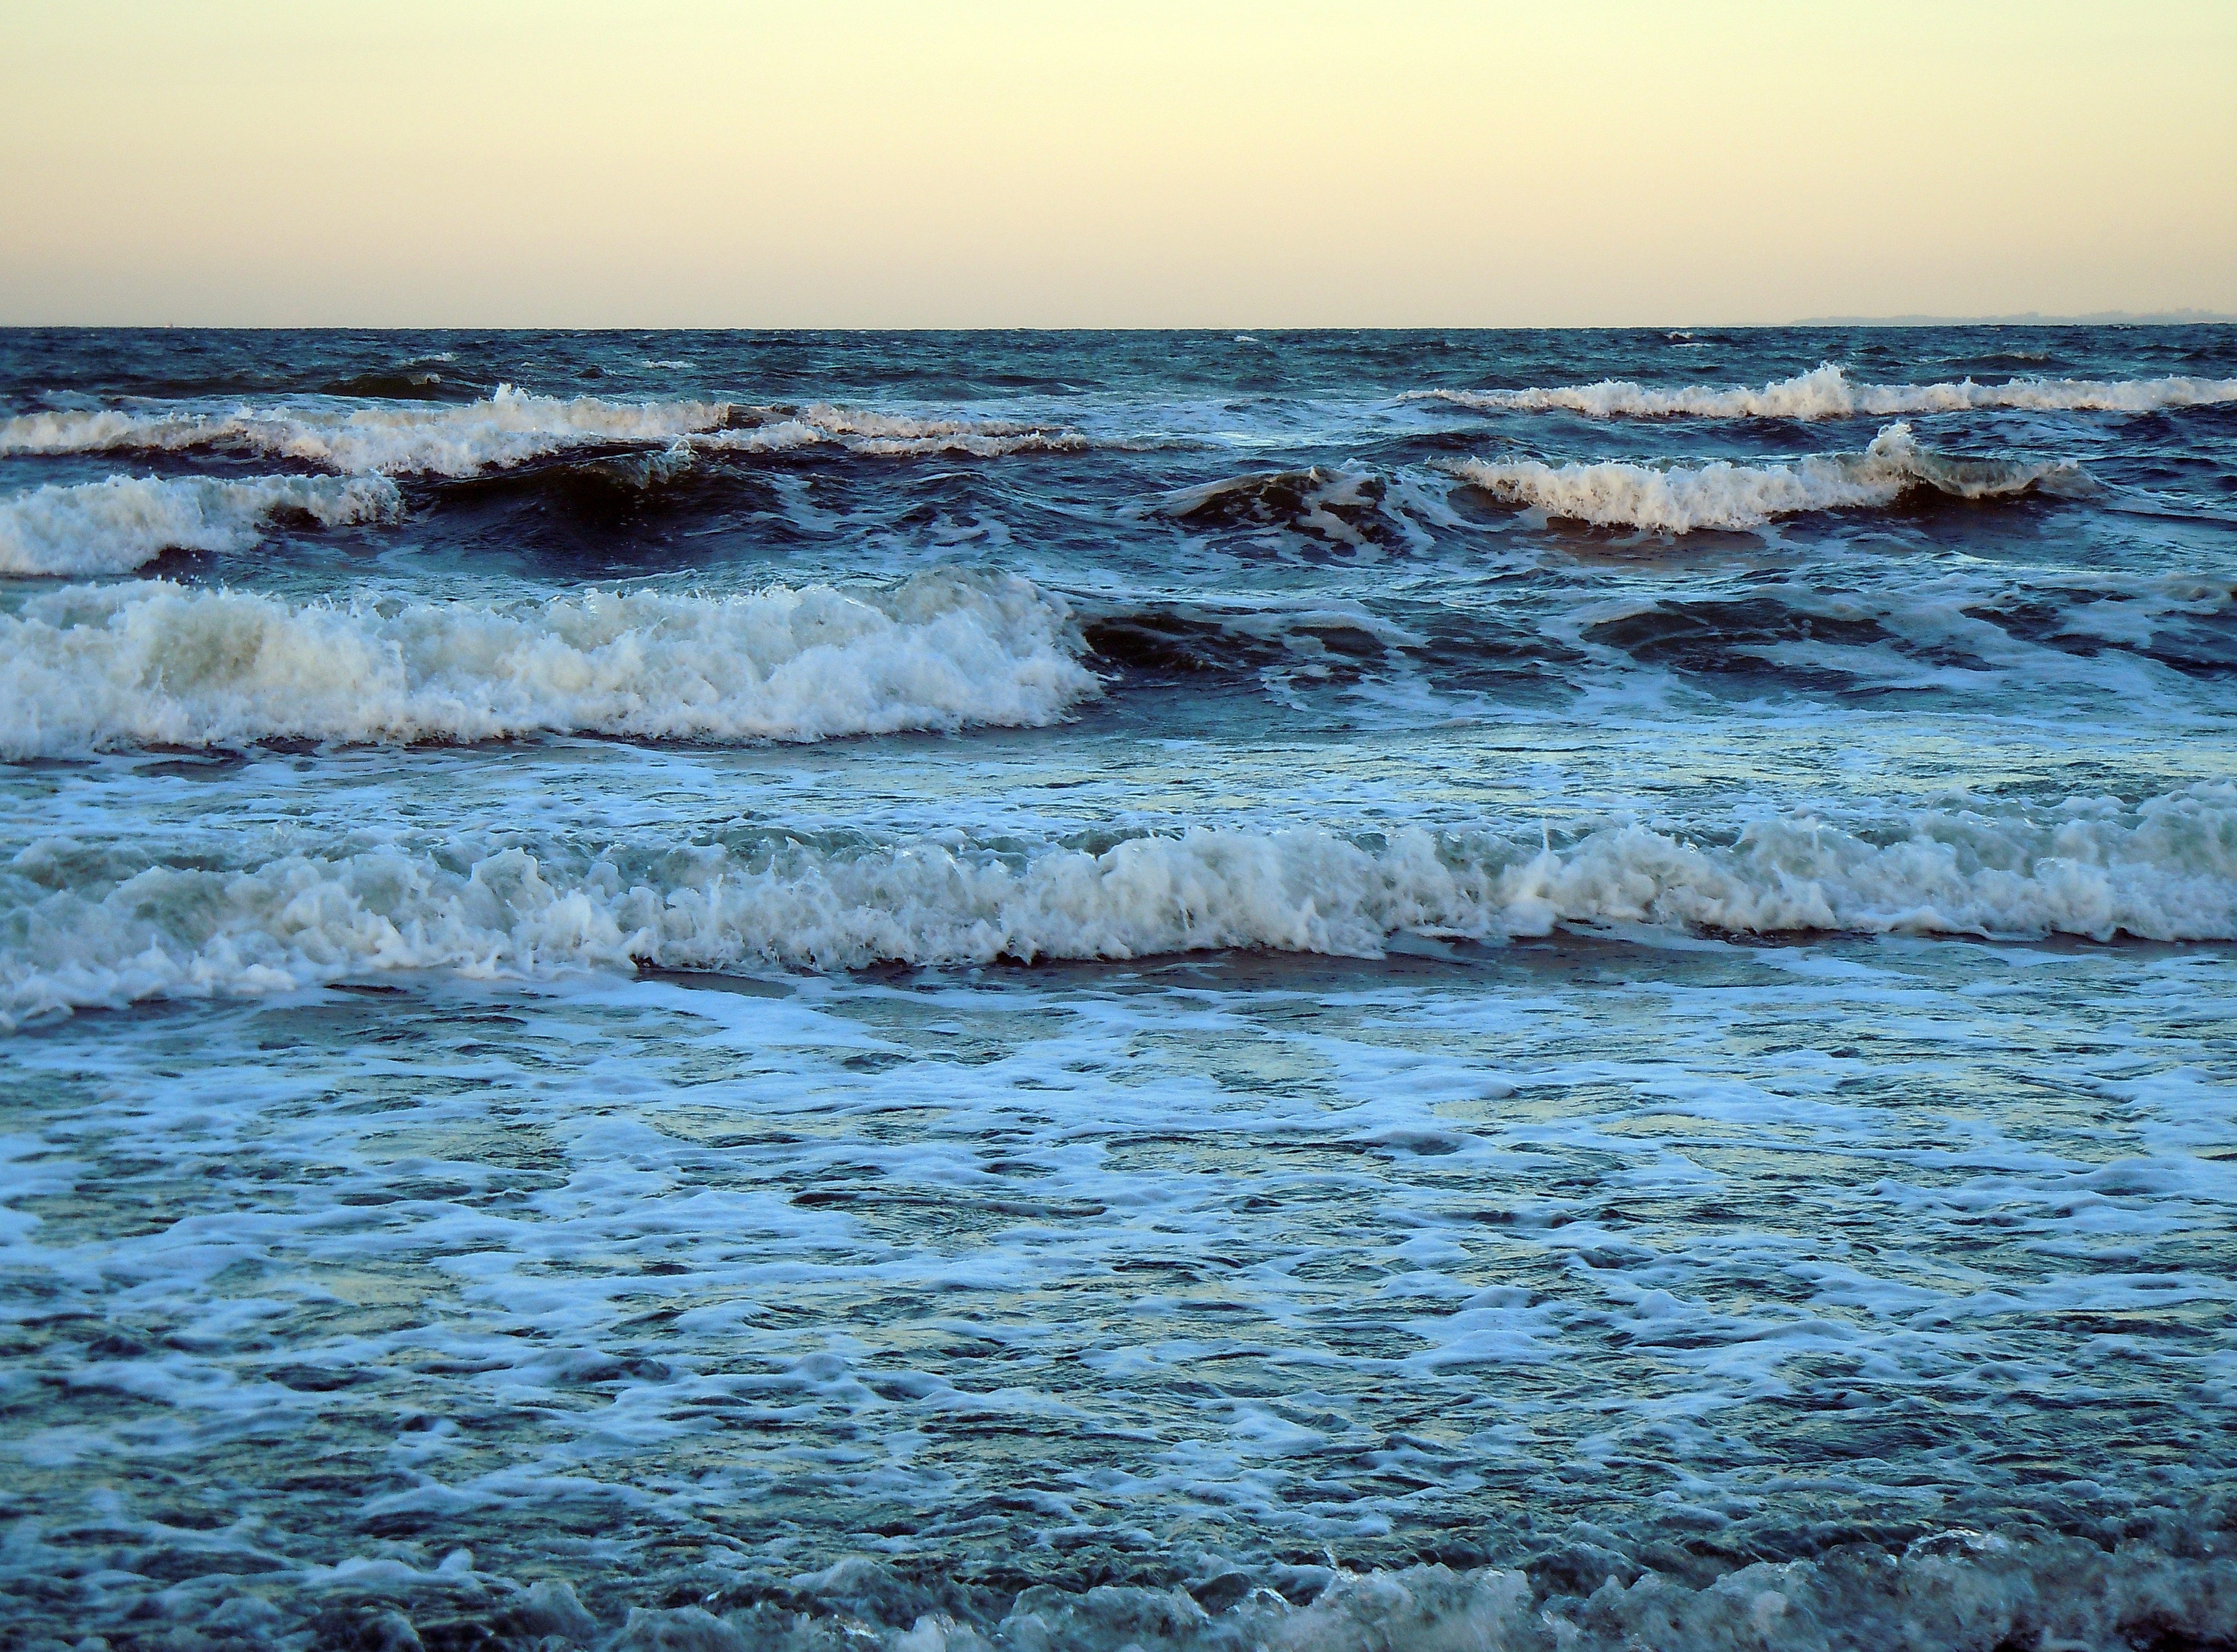
beach, sea, coast, water, rock, ocean, horizon, cloud, sunrise, sunset, morning, shore, wave, bay, body of water, evening light, wind wave